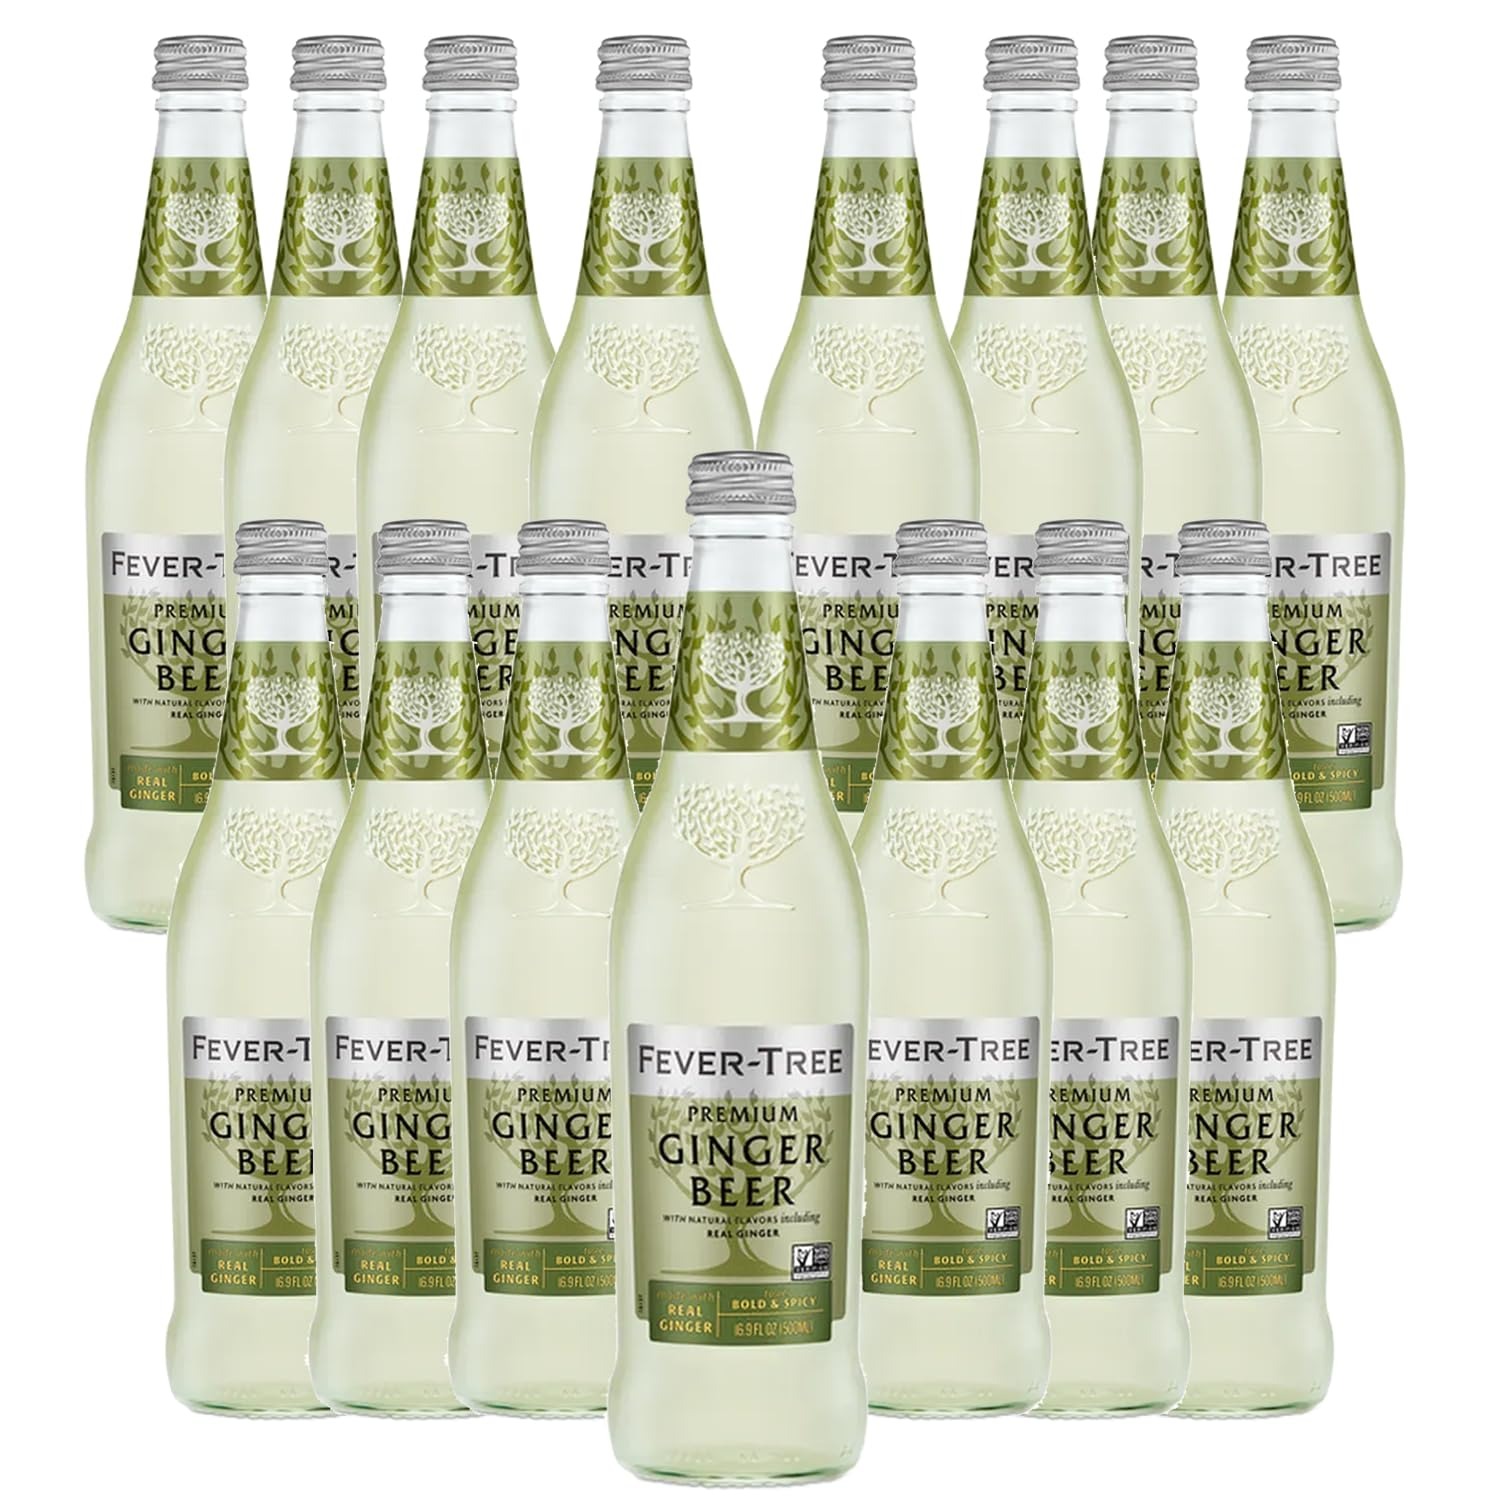
Item Name: Fever Tree Premium Ginger Beer - Premium Quality Mixer and Soda - Refreshing Beverage for Cocktails & Mocktails 500ml Bottle
Bullet Point 1: Signature Ginger Fusion: Created through the brewing process using Fever Tree's sig-nature blend of three gingers sourced from the Ivory Coast, Nigeria, and Cochin, India, this non-alcoholic Ginger Beer delivers a bold and refreshing character.
Bullet Point 2: Deep and Lasting Ginger Presence: Notably avoiding excessive sweetness, this Gin-ger Beer offers a profound and enduring ginger character. The taste is rich, full-bodied, and perfectly balanced to complement premium spirits or to be enjoyed on its own as a standalone soft drink.
Bullet Point 3: Quality Assurance: Non-GMO certified and crafted with naturally sourced ingredients, Fever Tree's Ginger Beer maintains a commitment to quality. Free from artificial sweet-eners or colors, it provides a pure and authentic taste experience.
Bullet Point 4: Distinct Freshness: The beverage boasts a distinct, fresh ginger taste that prevails throughout the drinking experience. Refreshing and clean without overwhelming sweetness, it leaves a comforting warmth at the back of the throat as the liquid passes through the palate.
Bullet Point 5: Tri-Ginger Blend: Fever Tree's pursuit of a fiery and full-bodied taste involves the se-lection of three ginger varieties with complementary yet distinctive flavor profiles. Gin-ger from Cochin in India adds warmth and spice, Ivory Coast contributes fresh green ginger with lemongrass freshness, and Nigerian ginger brings a deep and intense flavor to the blend.
Bullet Point 6: Includes (15)500ml Bottles of Premium Ginger Beer, Phone and tablet holder and tasting notes/recipes.
Value: 16.9
Unit: Fl Oz

Price: 72.98